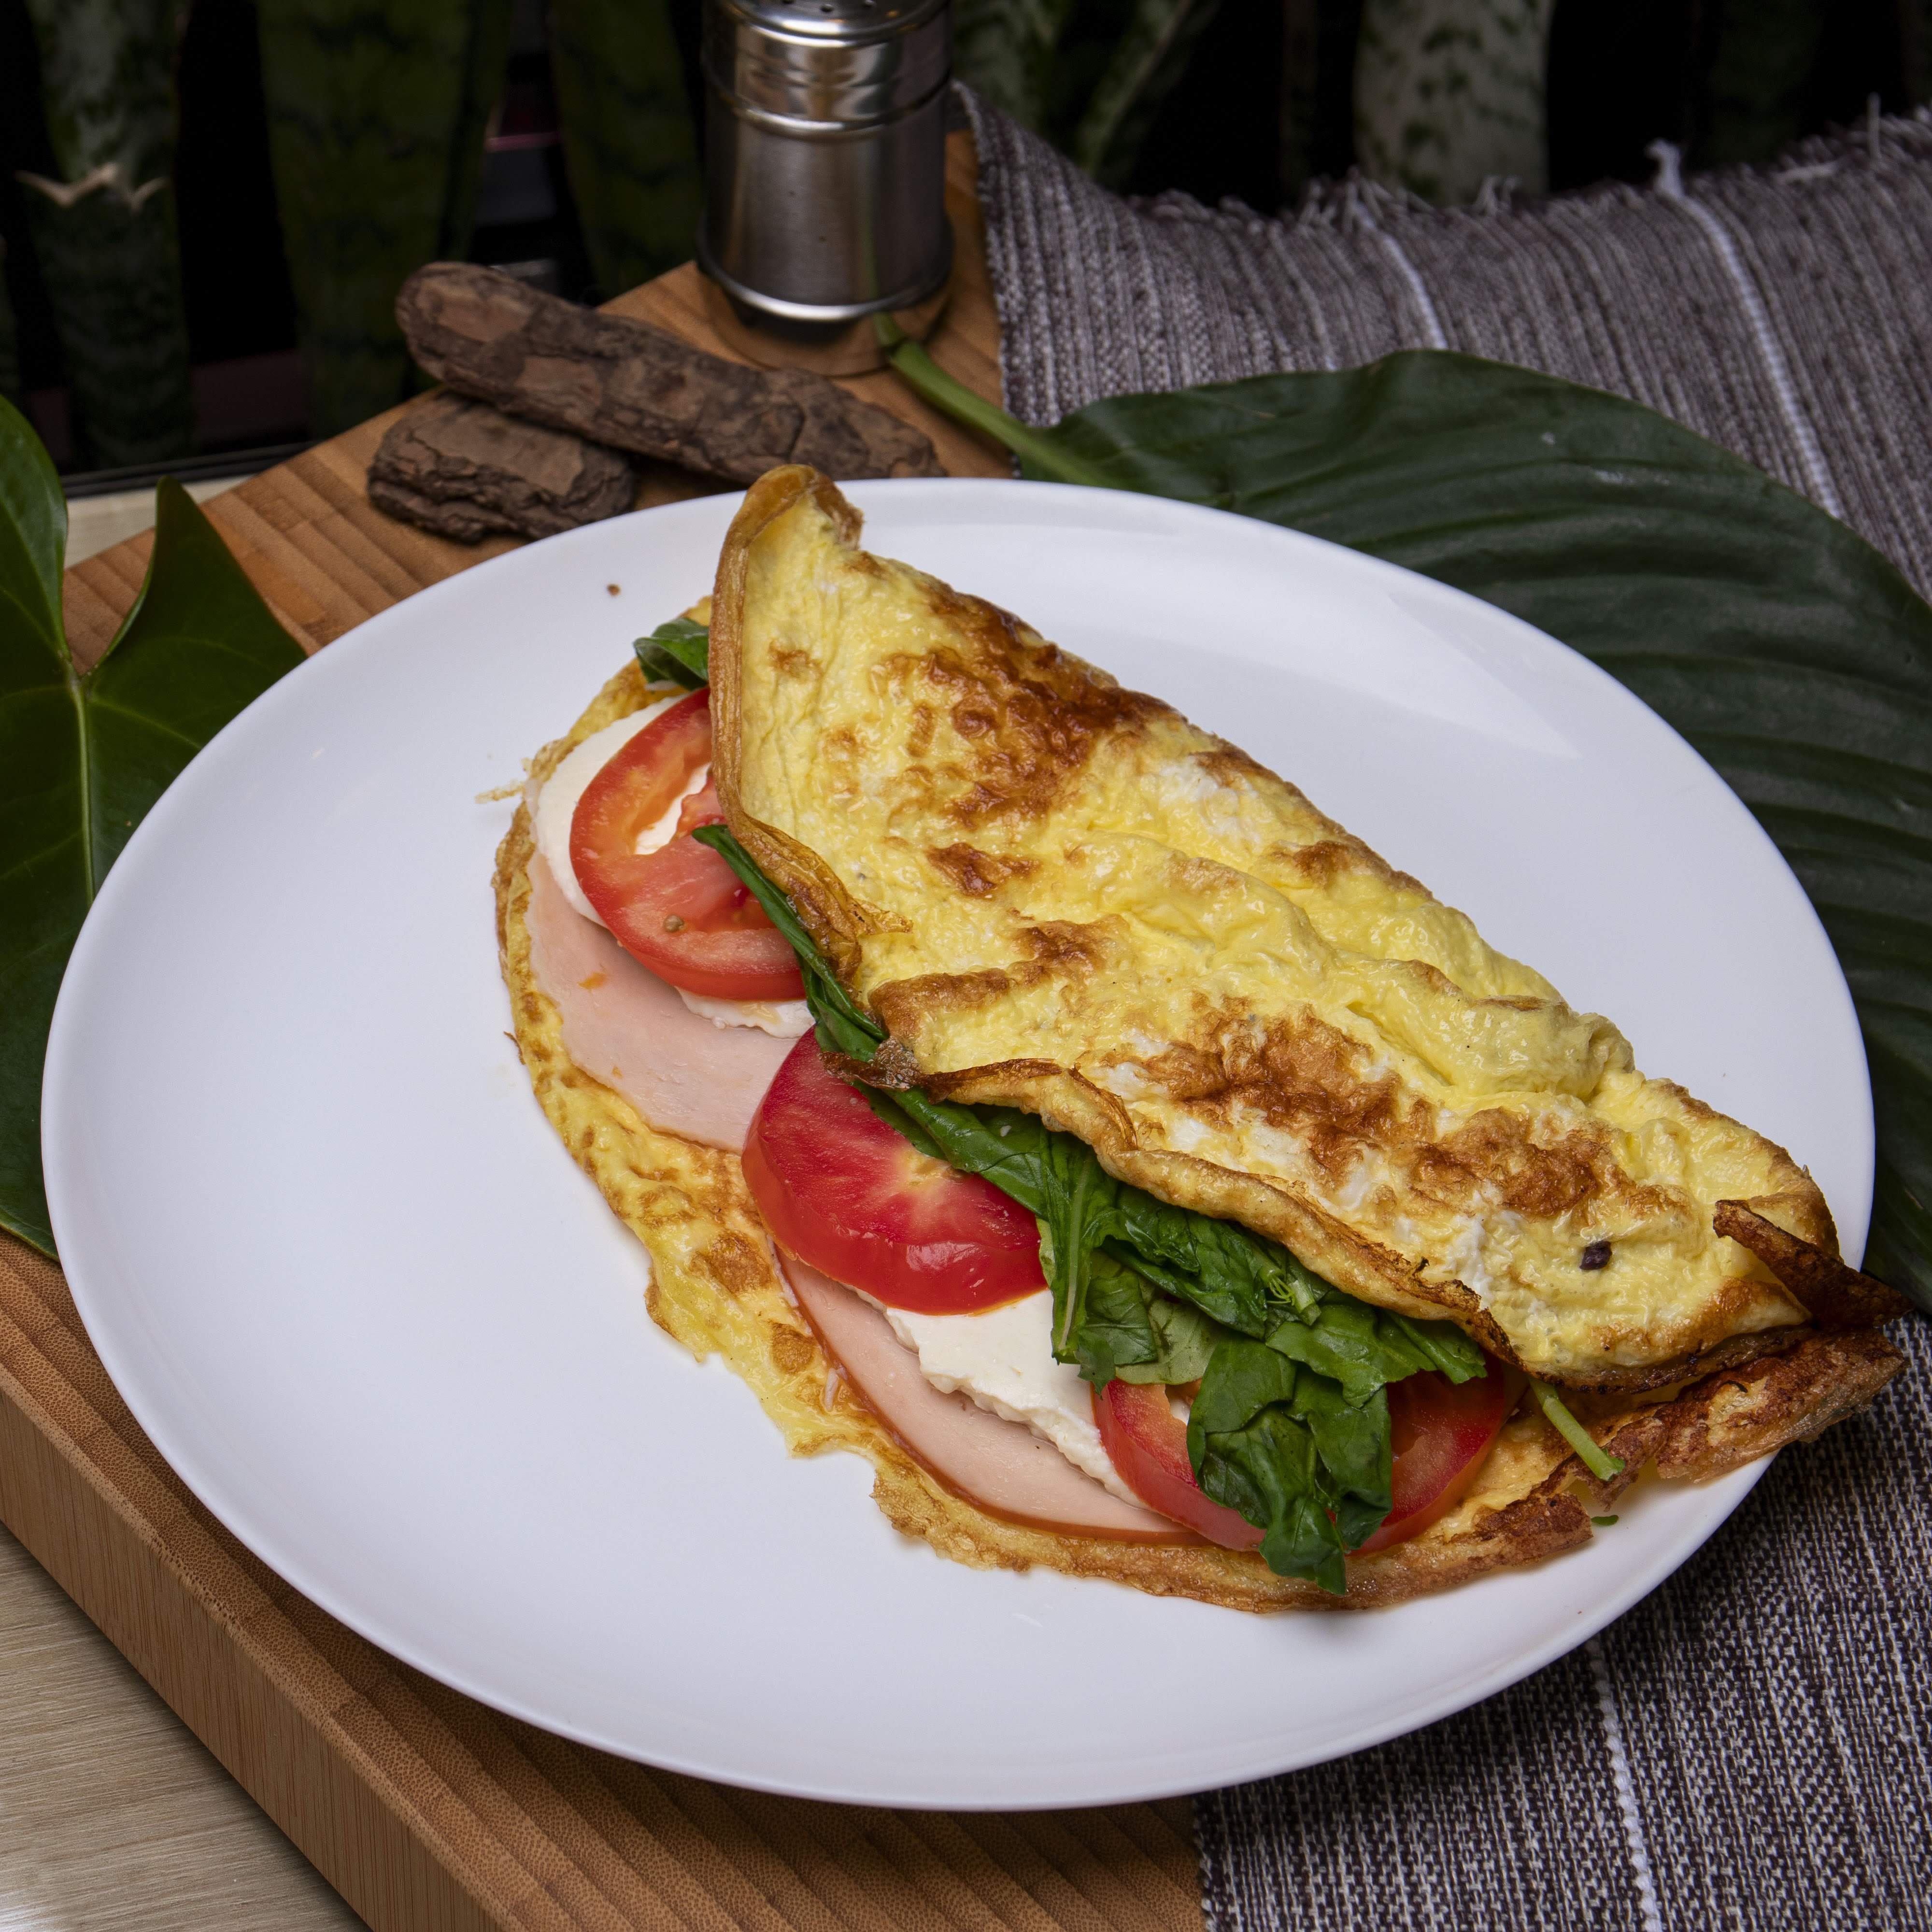
dish, food, cuisine, ingredient, breakfast, omelette, meal, staple food, brunch, sandwich, piadina, produce, blt, baked goods, fast food, meat, finger food, ham and cheese sandwich, Tomato omelette, american food, junk food